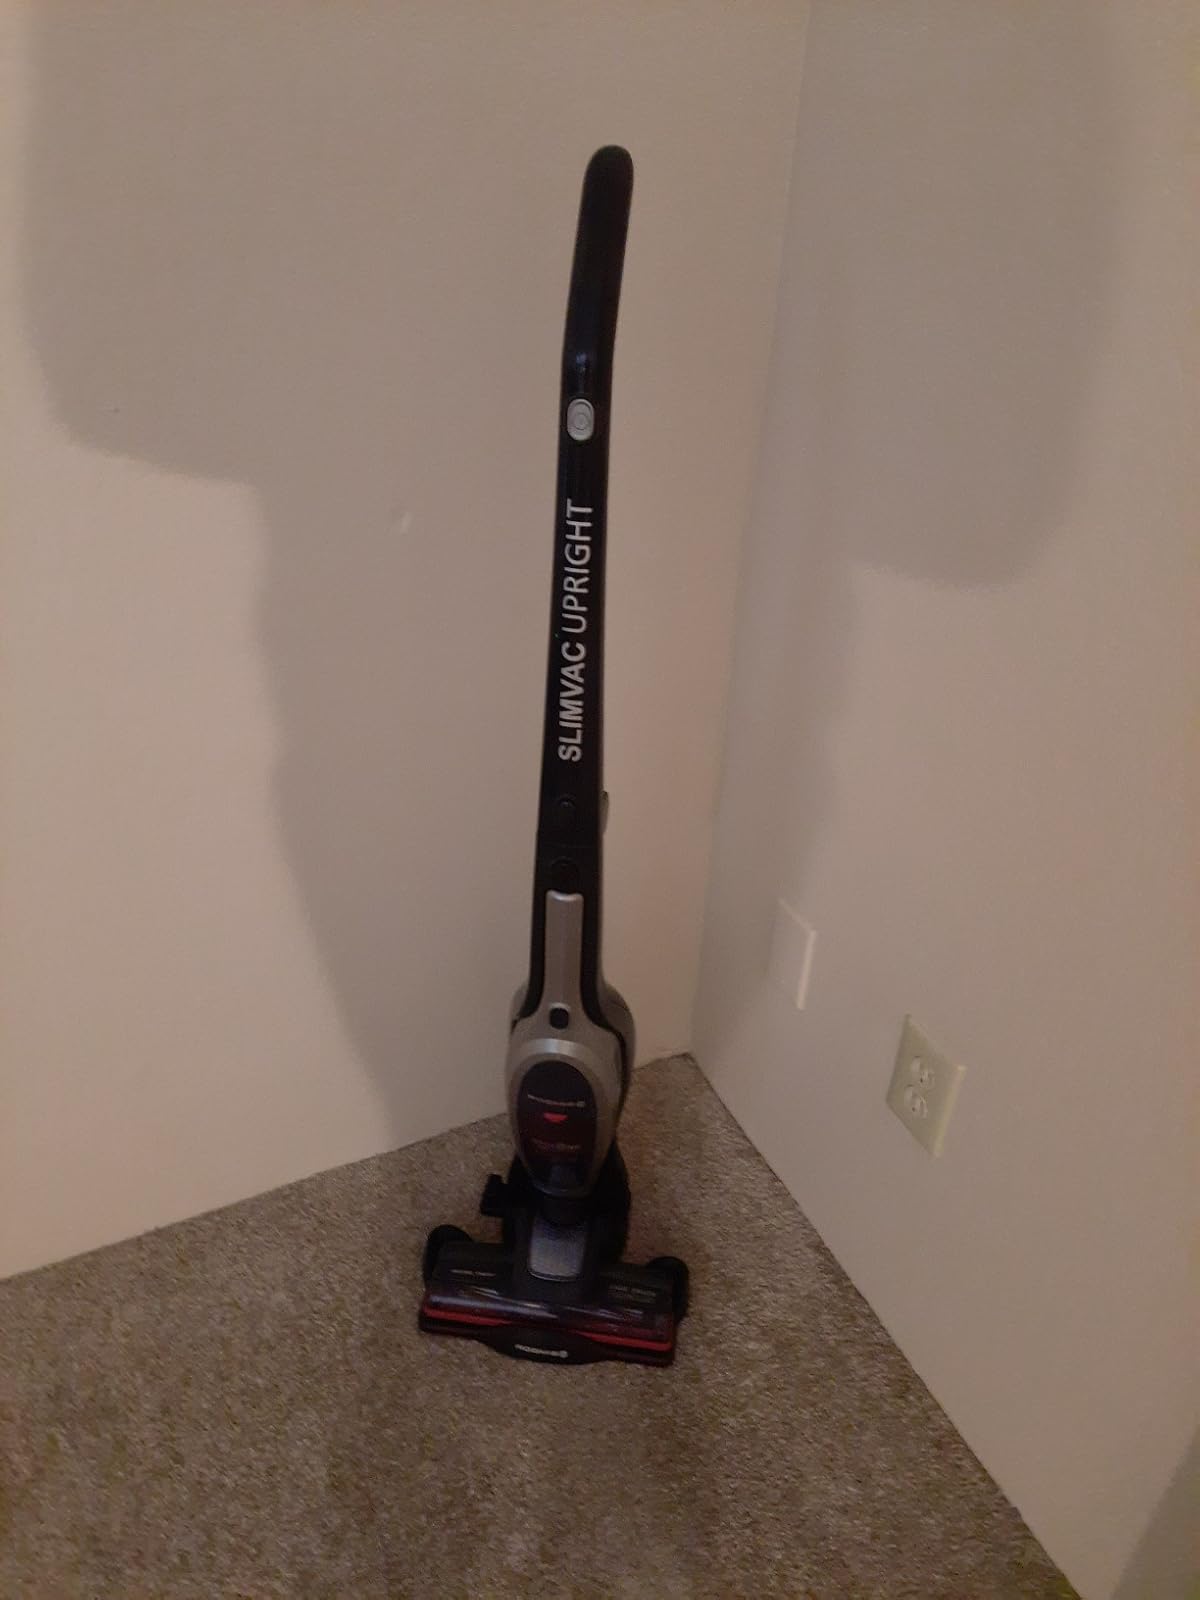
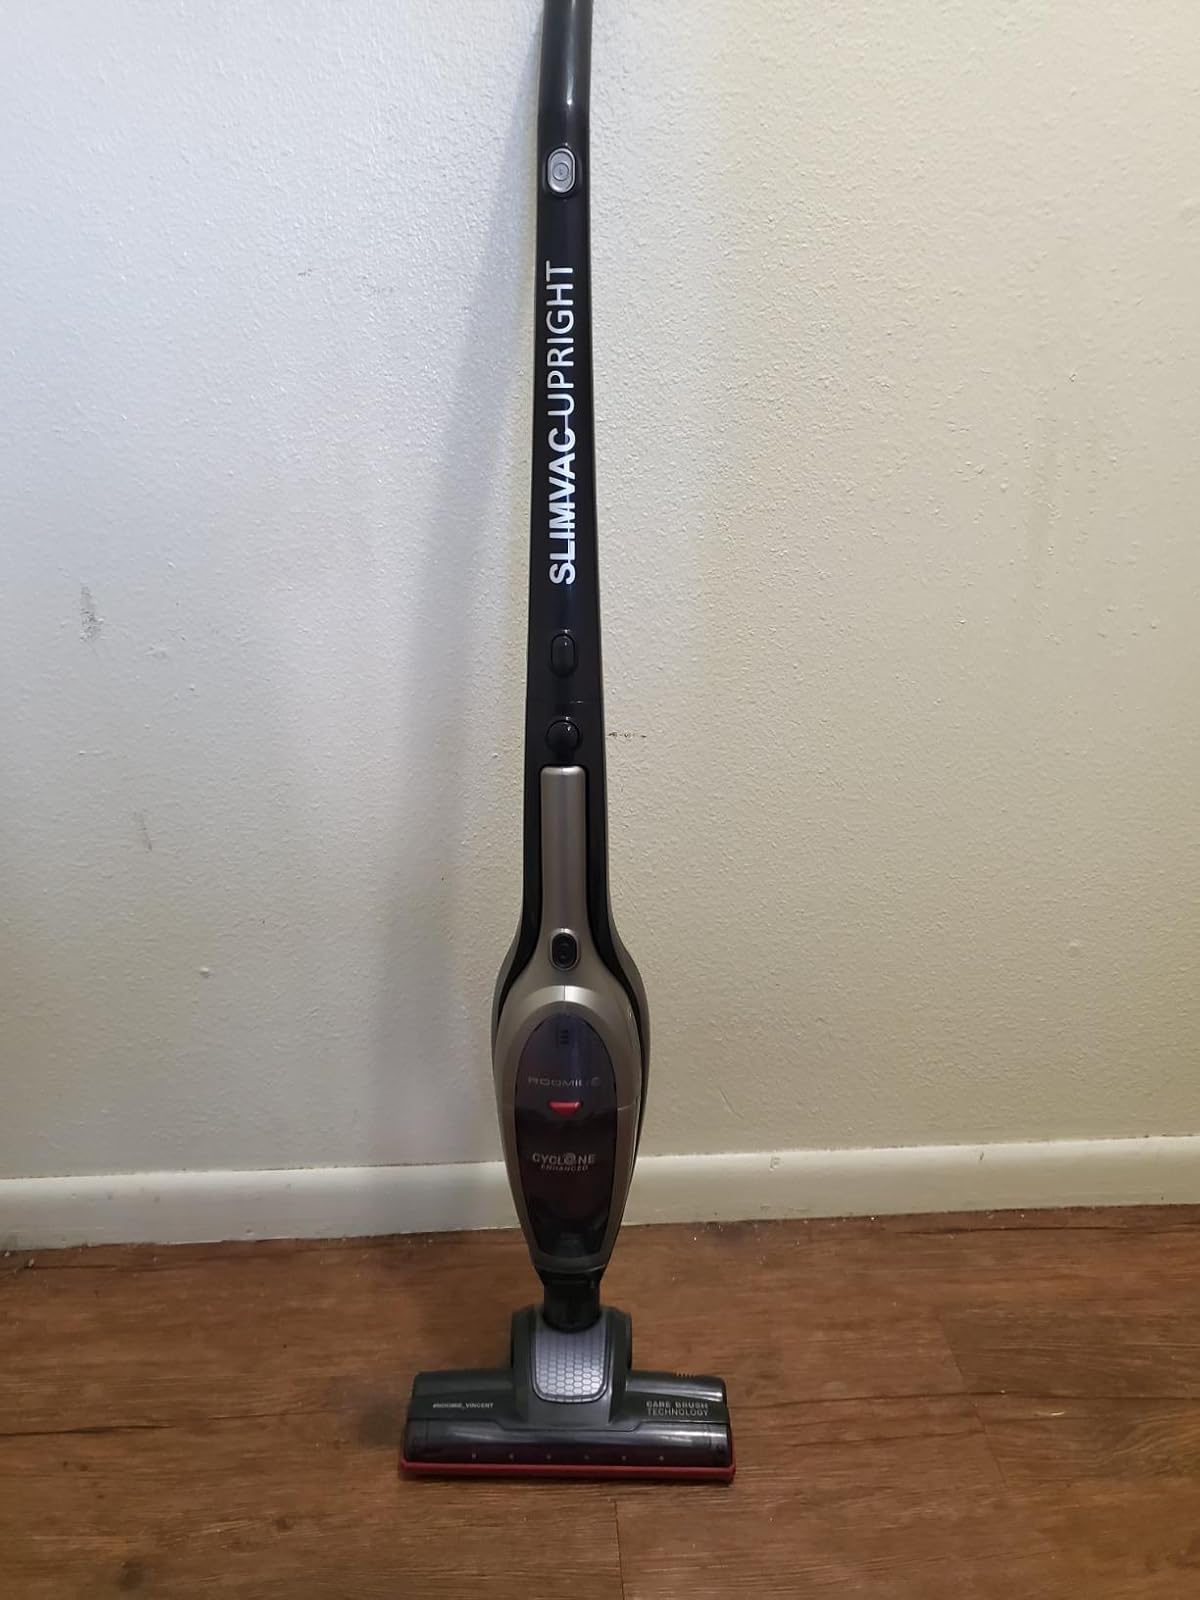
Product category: items_vacuum
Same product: yes